Calder Houses

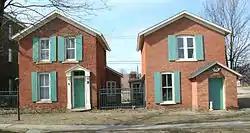

The Calder Houses in Cedar Rapids, Iowa, United States are historic houses that were built in 1868. The two identical houses were built by Charles Calder who moved to Cedar Rapids from the state of New York in 1851. He was involved in real estate and land speculation and at the time of his death in 1890 he held a significant amount of real estate in the city. The houses are two-story front gable cottages. The brick structures are built on stone foundations. They are among the oldest houses in Cedar Rapids. The houses were listed on the National Register of Historic Places in 1978.